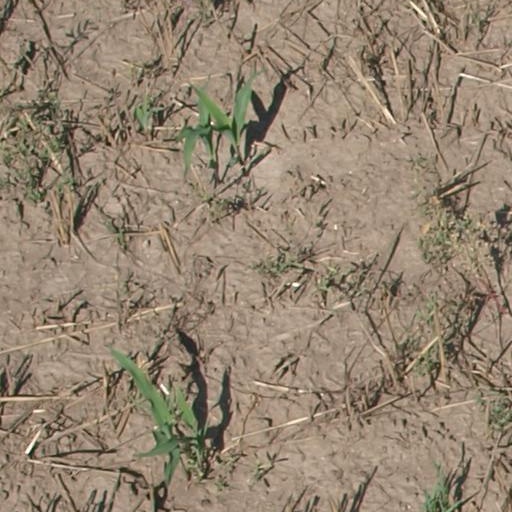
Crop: maize; corn